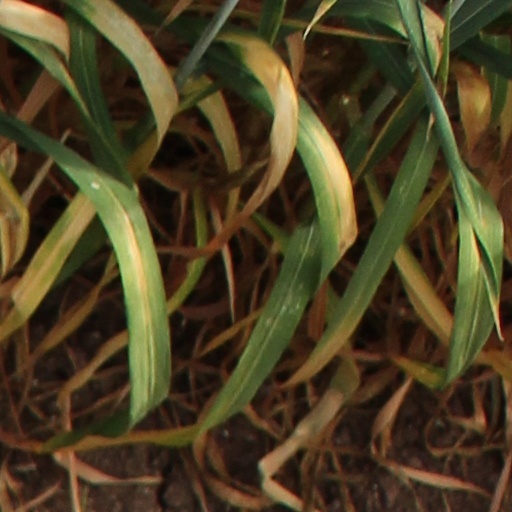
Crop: wheat